So Vile a Sin

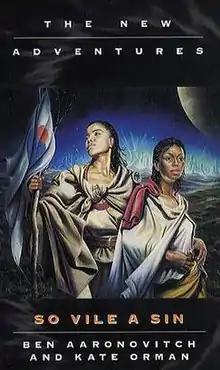

So Vile a Sin is an original novel written by Ben Aaronovitch and Kate Orman and based on the long-running British science fiction television series "Doctor Who". It features the Seventh Doctor, Chris and Roz, Bernice, Jason, and Kadiatu Lethbridge-Stewart. It is the conclusion of the "Psi Powers series" and the last appearance of Roz Forrester.